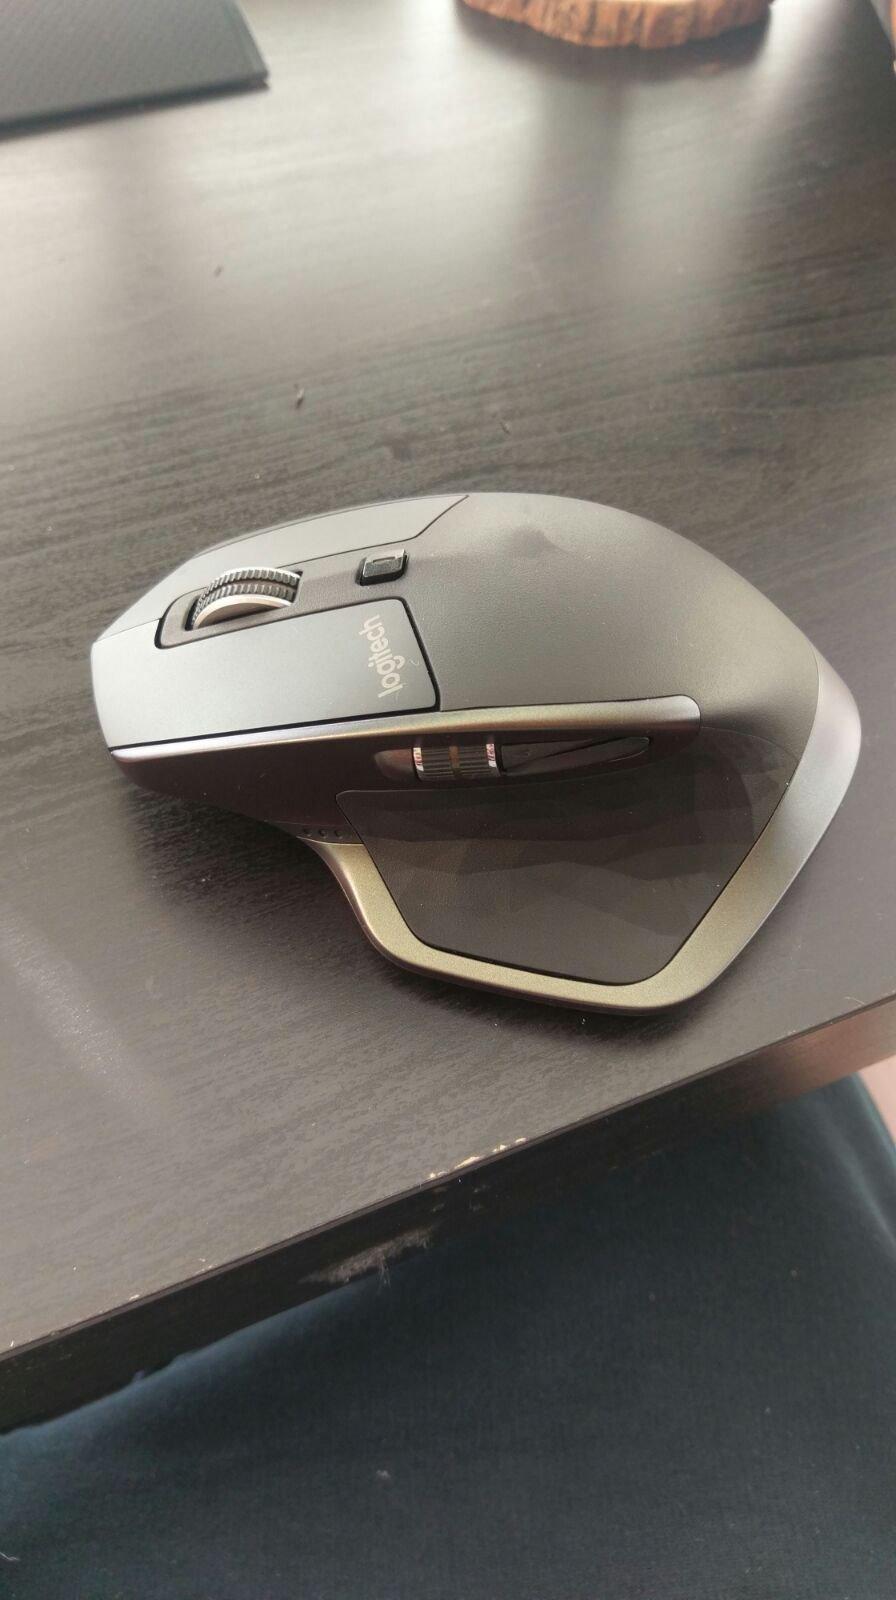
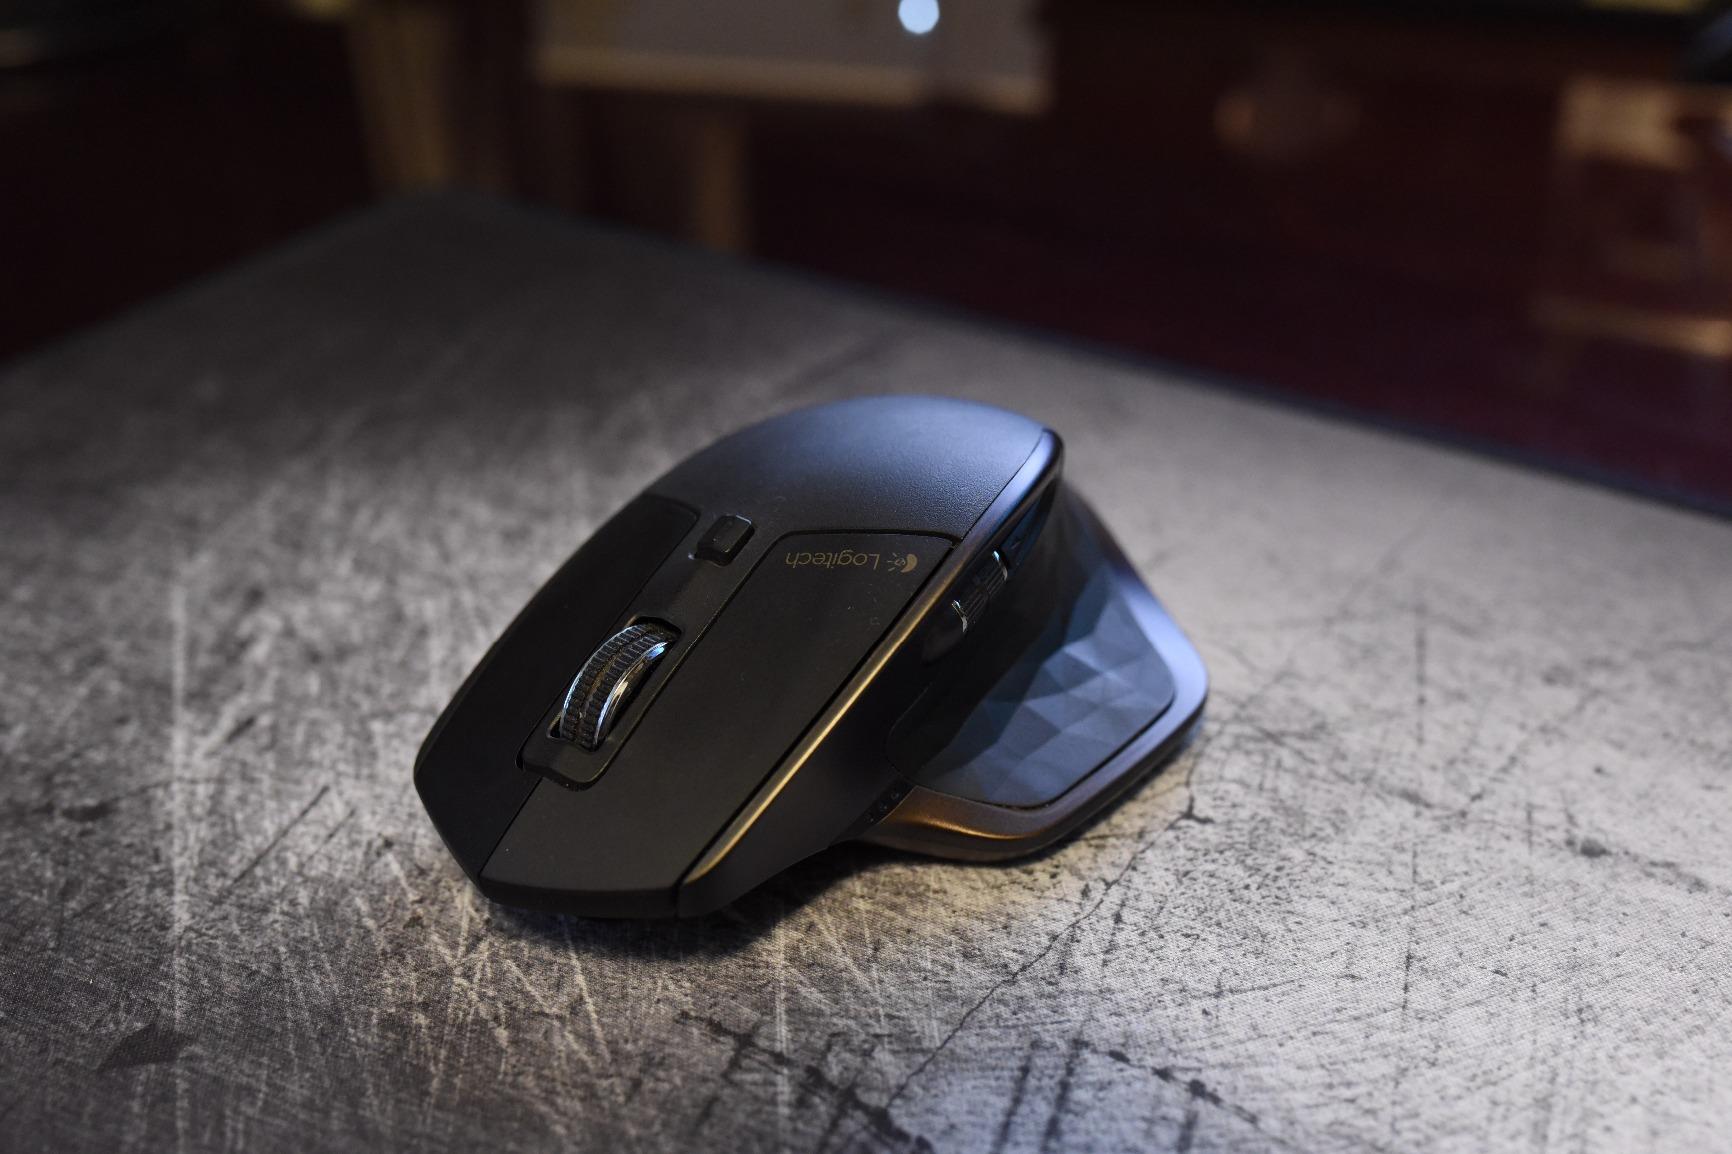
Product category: mouse
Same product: yes